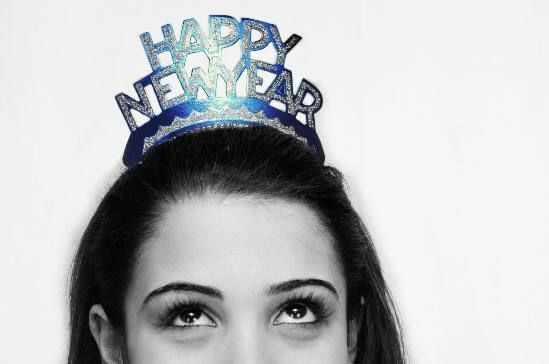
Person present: Yes